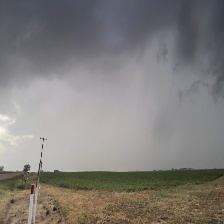
Cloud type: Nimbostratus